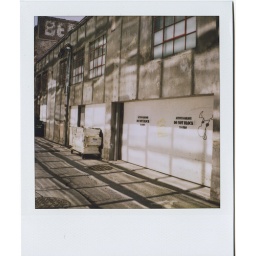
the sunlight from a brown glass building on 4th was reflecting into this alley in the most amazing way